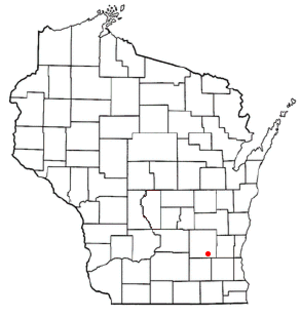
Lebanon est une ville du comté de Waupaca dans le Wisconsin.
Lebanon est une ville du comté de Dodge dans le Wisconsin.